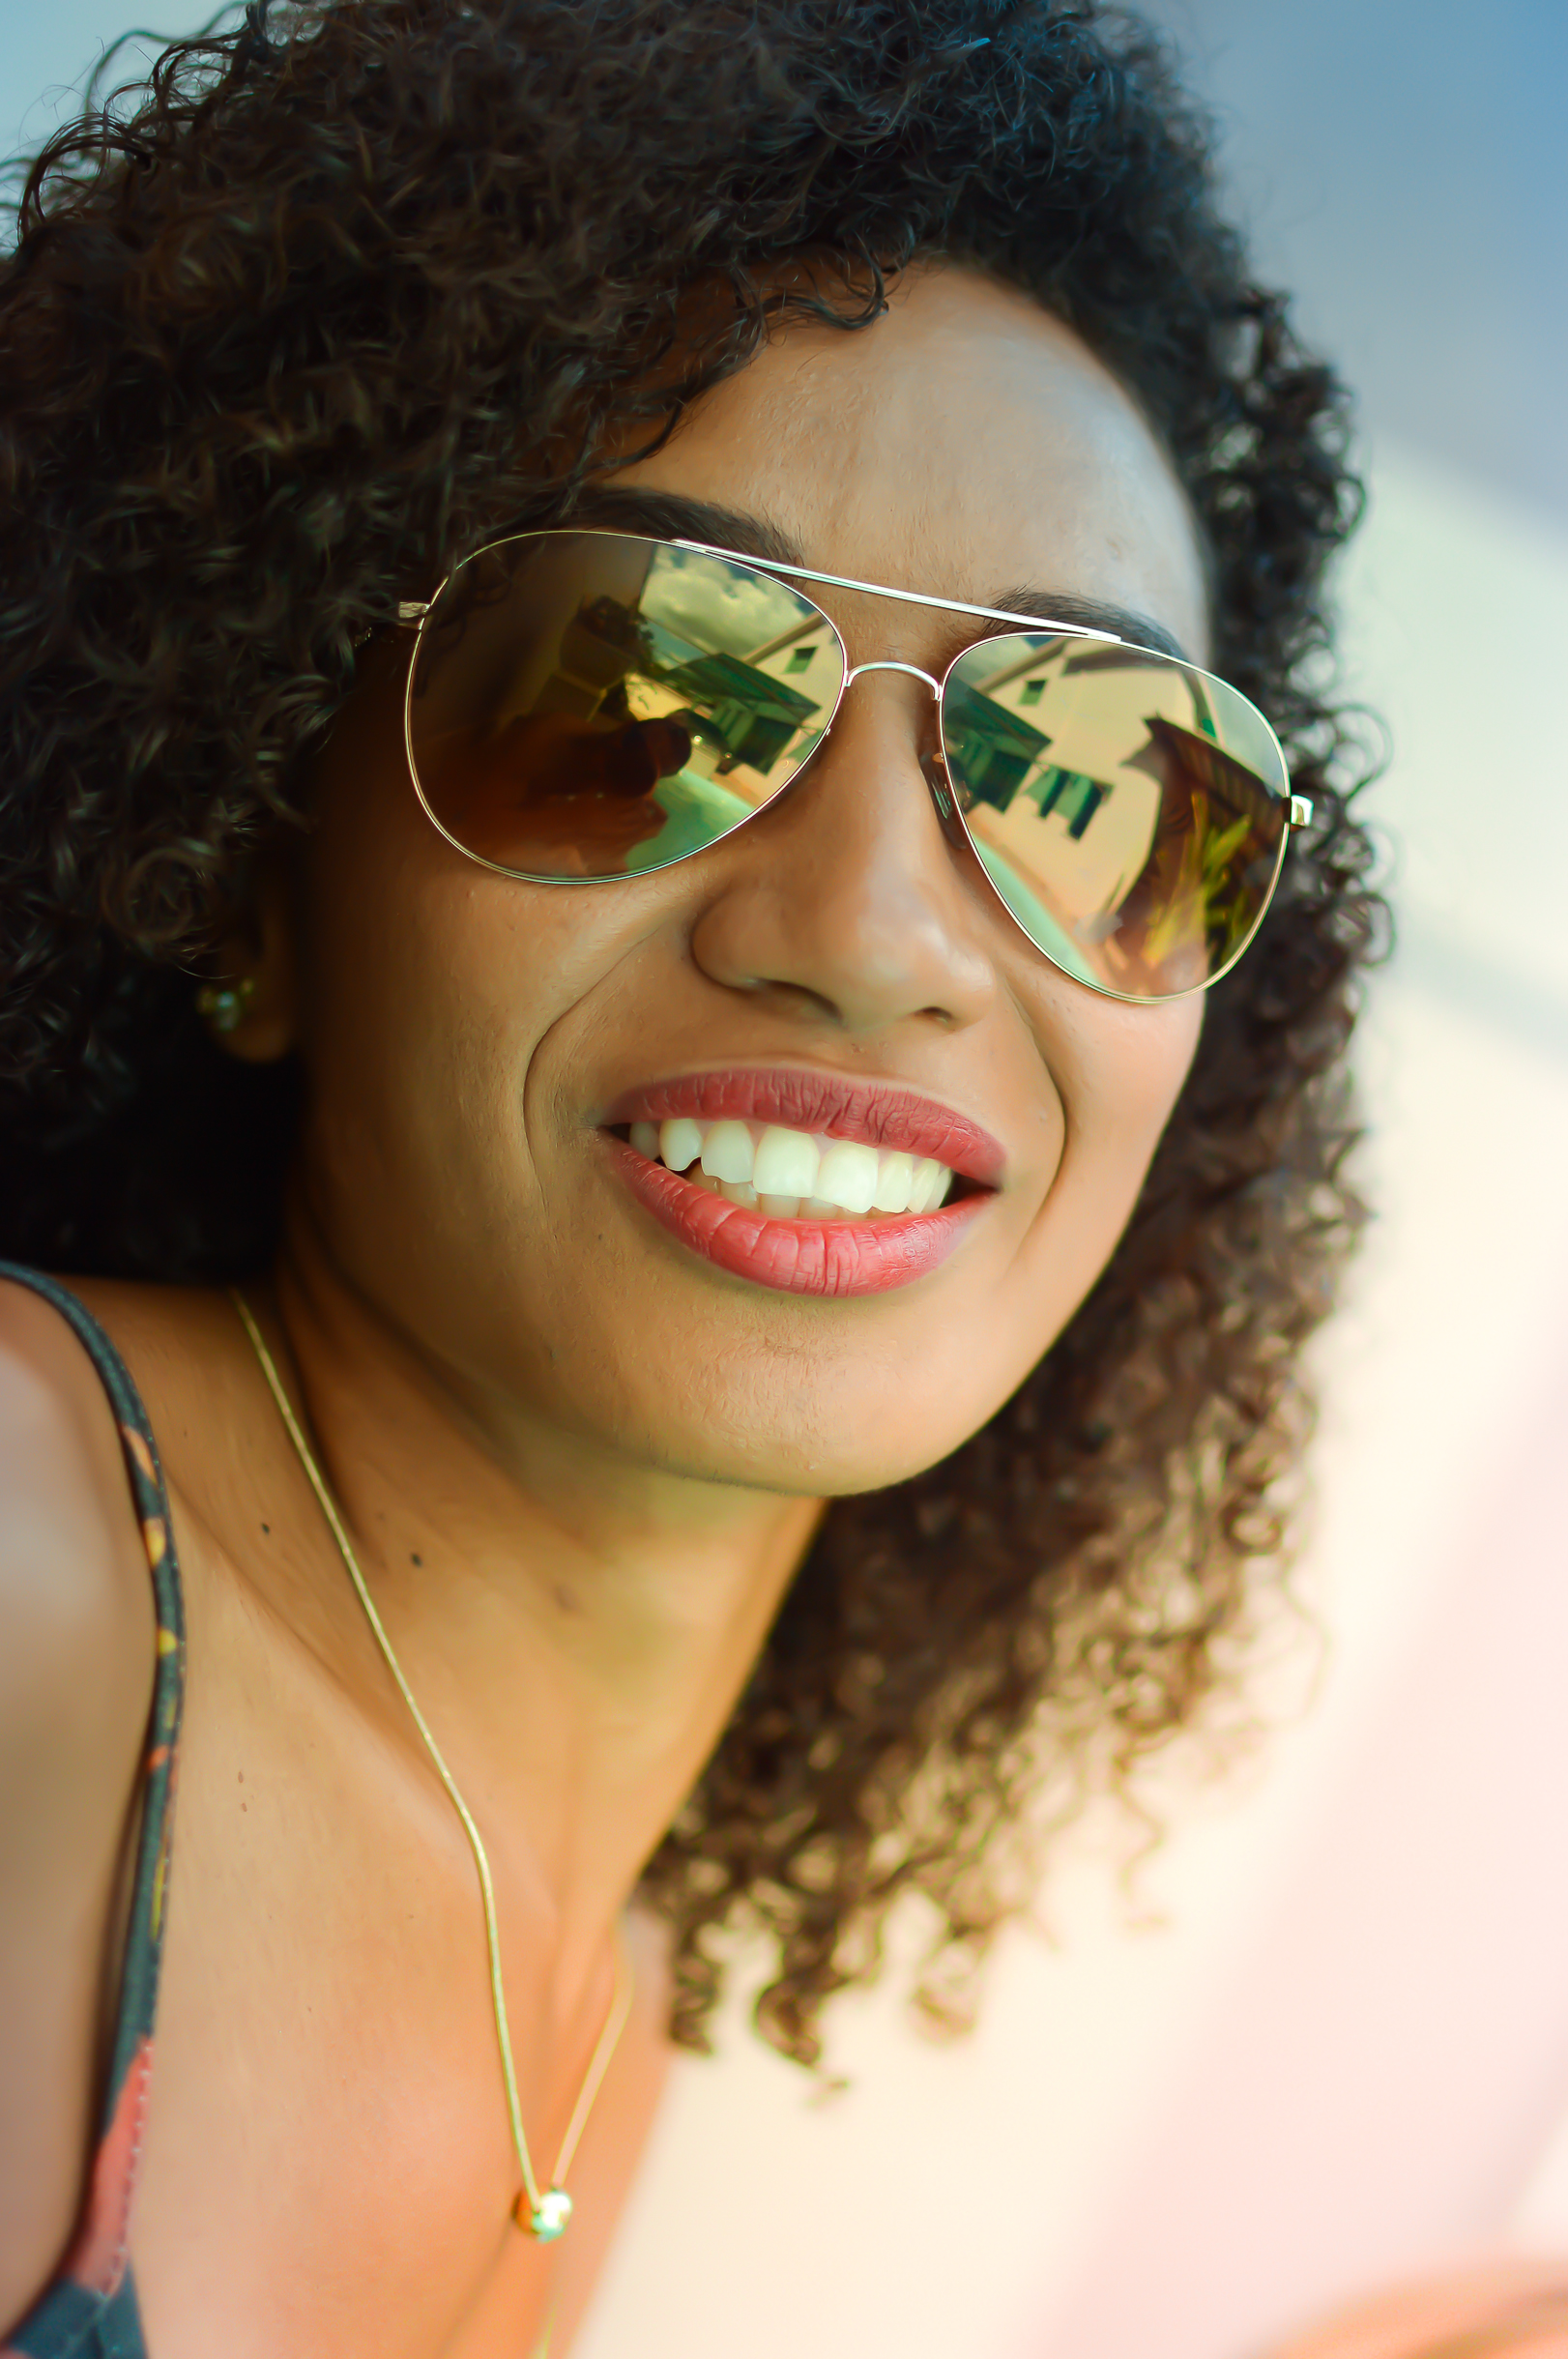
person, girl, woman, hair, photography, brunette, portrait, model, red, color, fashion, lady, curly hair, facial expression, hairstyle, smile, spectacles, necklace, close up, human body, face, nose, fun, sunglasses, eye, glasses, head, skin, reflections, eyewear, beauty, beautiful, organ, photo shoot, fashion accessory, vision care